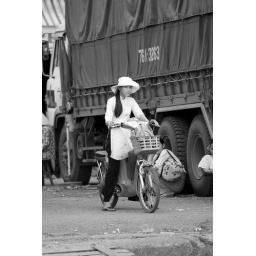
So cute in Traditional dress